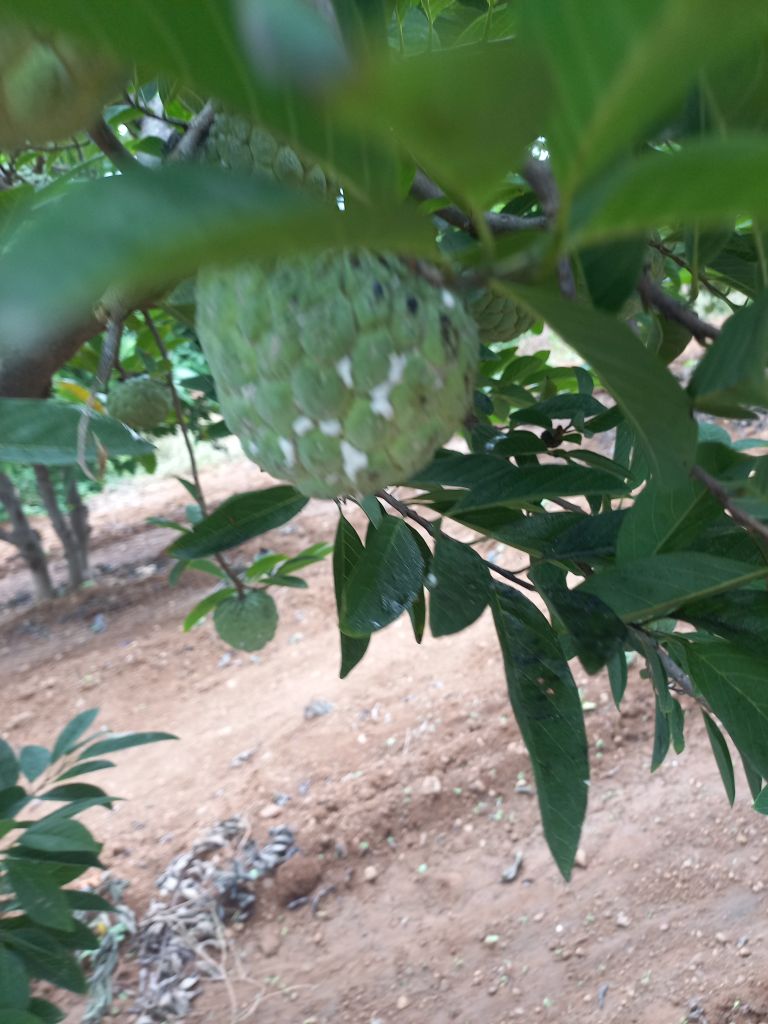
Disease label: Mealy Bug